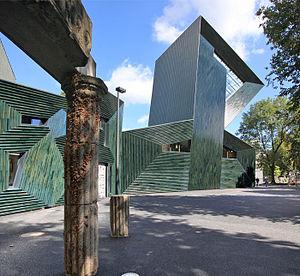
La synagogue Kedousha est la synagogue principale de Mayence, et fait partie du complexe du centre juif de la Synagogenplatz, au centre de la vie communautaire des Juifs de Mayence, de Hesse rhénane et de Worms, situé dans le quartier appelé Neustadt de Mayence. Elle a été inaugurée le 3 septembre 2010. En plus de la synagogue, le Centre juif comprend un centre culturel avec salles de réunion, mikvé, cuisine kascher, école, garderie, centre de jeunesse et bibliothèque.